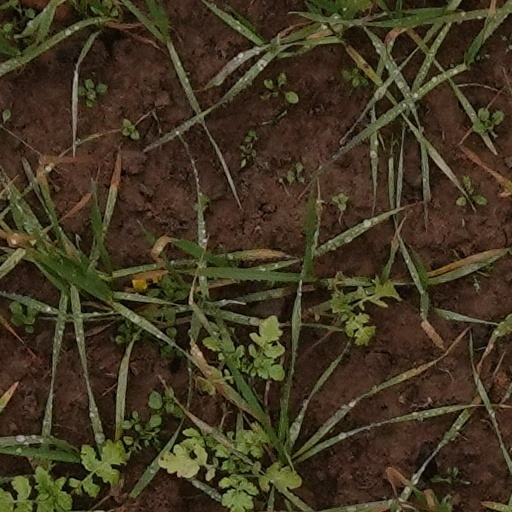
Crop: wheat